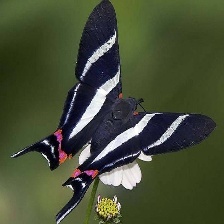
Species: METALMARK